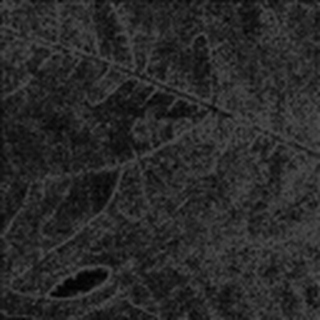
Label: cotton_powdery_mildew